Bernard Cywinski

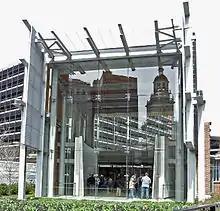
An exterior view of Cywinski's Liberty Bell Center. Cywinski designed the large white marble structures seen in the interior to protect the Liberty Bell.

Bernard J. Cywinski FAIA (March 29, 1940 – March 2, 2011) was an American architect and teacher, based in Philadelphia, Pennsylvania. His works include the Liberty Bell Center at Independence National Historical Park and the G. Wayne Clough Undergraduate Learning Commons at the Georgia Institute of Technology. He was a founding partner and a principal of the architectural firm, Bohlin Cywinski Jackson of Philadelphia.